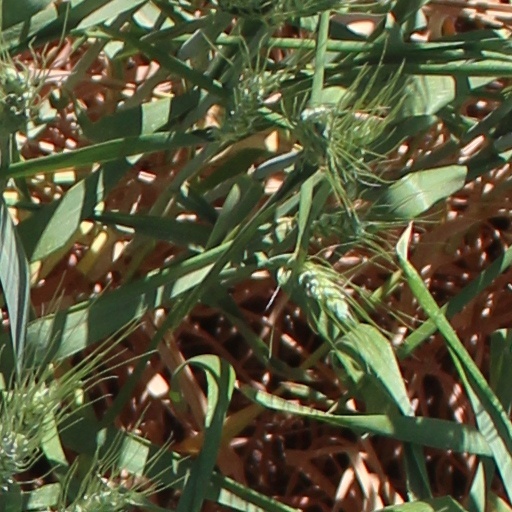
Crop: wheat